Joey Ramone

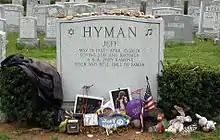
Headstone for Ramone with fan tributes

In 1995, Ramone was diagnosed with lymphoma. He kept his condition private until it was revealed on March 19, 2001, that he was battling the disease. He died of the illness at New York-Presbyterian Hospital on April 15, 2001, aged 49. He was reportedly listening to the song "In a Little While" by U2 when he died. In an interview in 2014 for Radio 538, U2 lead singer Bono stated that Joey Ramone's family had told him this; later, Joey's friend Andy Shernoff (of The Dictators) also confirmed it. Joey's funeral was attended by former bandmates Tommy, Richie and C. J. Ramone, along with Debbie Harry and Chris Stein of Blondie, and Joan Jett. Joey is interred at New Mount Zion Cemetery in Lyndhurst, New Jersey.